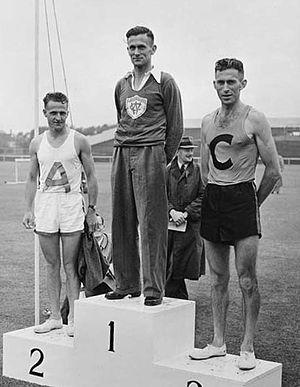
Arthur Lydiard, né le 6 juillet 1917 à Auckland et mort le 11 décembre 2004 à Houston, est un athlète et entraineur néo-zélandais. Il a contribué à l’essor de l'athlétisme néo-zélandais et a contribué à la diffusion de la course à pied auprès du grand public.